Mevlevi Order

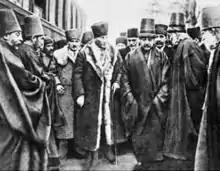
Atatürk in 1923, with members of the Mevlevi Order, before its institutional expression became illegal and their dervish lodge was changed into the Mevlana Museum.

During World War I, the Mevlevi Regiment served in Syria and Palestine under the command of 4th Army. A battalion of some 800 dervishes was formed December 1914 in Konya (the Mucahidin-i Mevleviyye) and was sent to Damascus. Another battalion of regular recruits was added at the end of August 1916, and together they formed the Mevlevi Regiment. This unit did not fight until the end of the Palestine campaign and was disbanded at the end of September 1918.